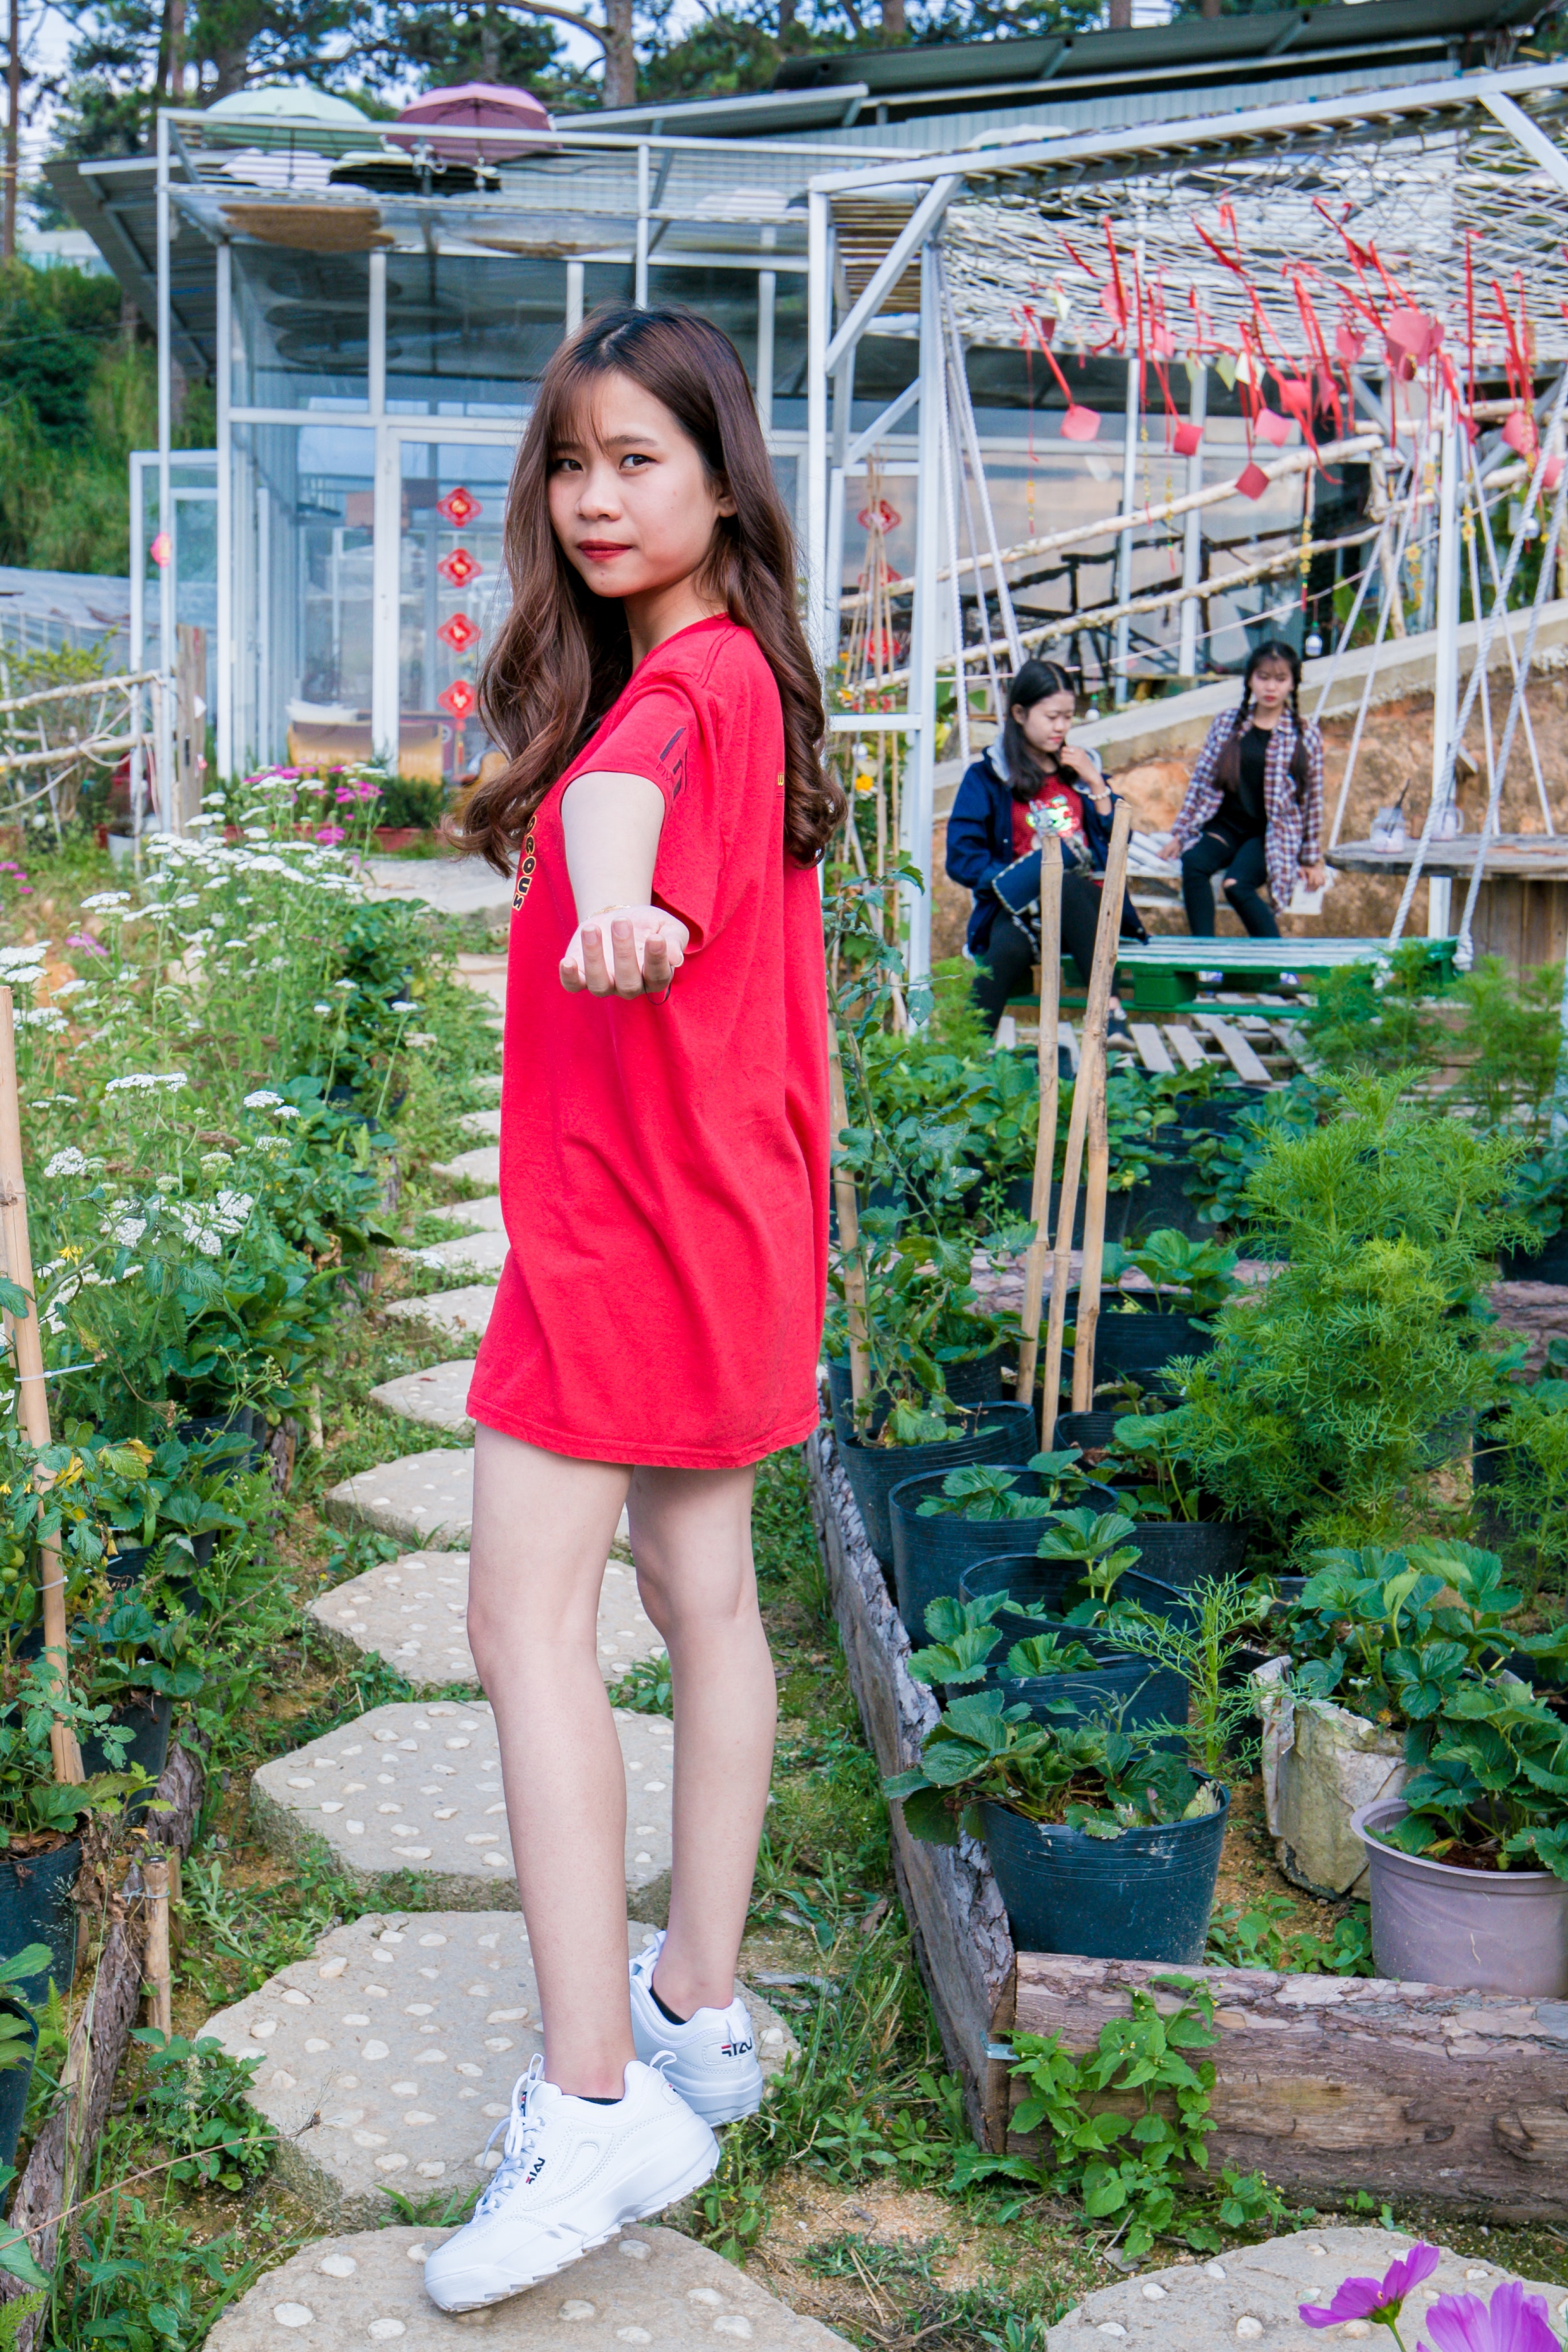
photograph, clothing, beauty, snapshot, botany, fashion, footwear, garden, street fashion, summer, spring, photography, outerwear, long hair, plant, shoe, shorts, t shirt, dress, botanical garden, photo shoot